Disco

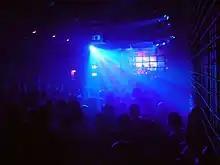
Strobing lights flash at a rave dance event in Vienna, 2005

In the 1970s, individual DJs became more prominent, and some DJs, such as Larry Levan, the resident at Paradise Garage, Jim Burgess, Tee Scott, and Francis Grasso became famous in the disco scene. Levan, for example, developed a cult following among clubgoers, who referred to his DJ sets as "Saturday Mass". Some DJs would use reel-to-reel tape recorders to make remixes and tape edits of songs. Some DJs who were making remixes made the transition from the DJ booth to becoming a record producer, notably Burgess. Scott developed several innovations. He was the first disco DJ to use three turntables as sound sources, the first to simultaneously play two beat-matched records, the first to use electronic effects units in his mixes, and he was an innovator in mixing dialogue in from well-known movies, typically over a percussion break. These mixing techniques were also applied to radio DJs, such as Ted Currier of WKTU and WBLS. Grasso is particularly notable for taking the DJ "profession out of servitude and [making] the DJ the musical head chef." Once he entered the scene, the DJ was no longer responsible for waiting on the crowd hand and foot, meeting their every song request. Instead, with increased agency and visibility, the DJ was now able to use their own technical and creative skills to whip up a nightly special of innovative mixes, refining their personal sound and aesthetic, and building their own reputation.